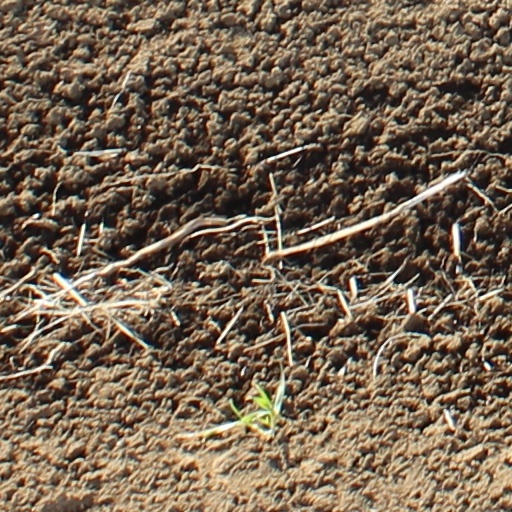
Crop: wheat